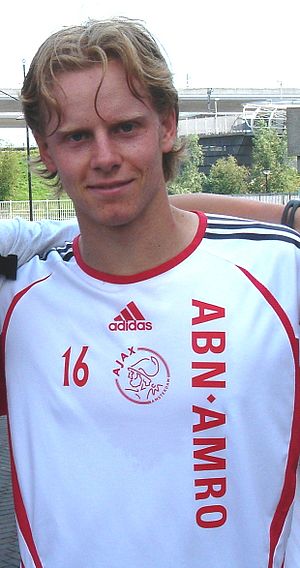
Tom de Mul
Tom de Mul er en belgisk tidligere fodboldspiller.